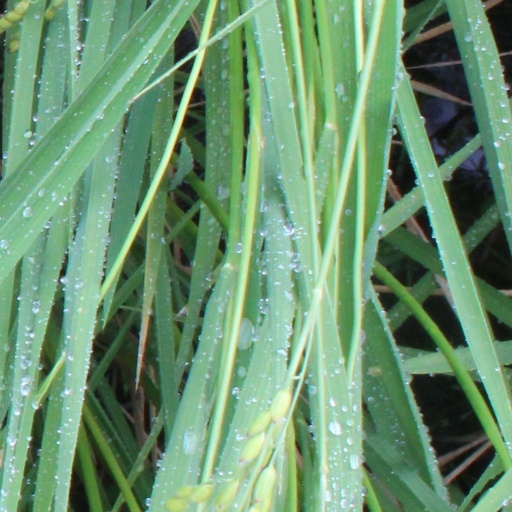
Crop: rice